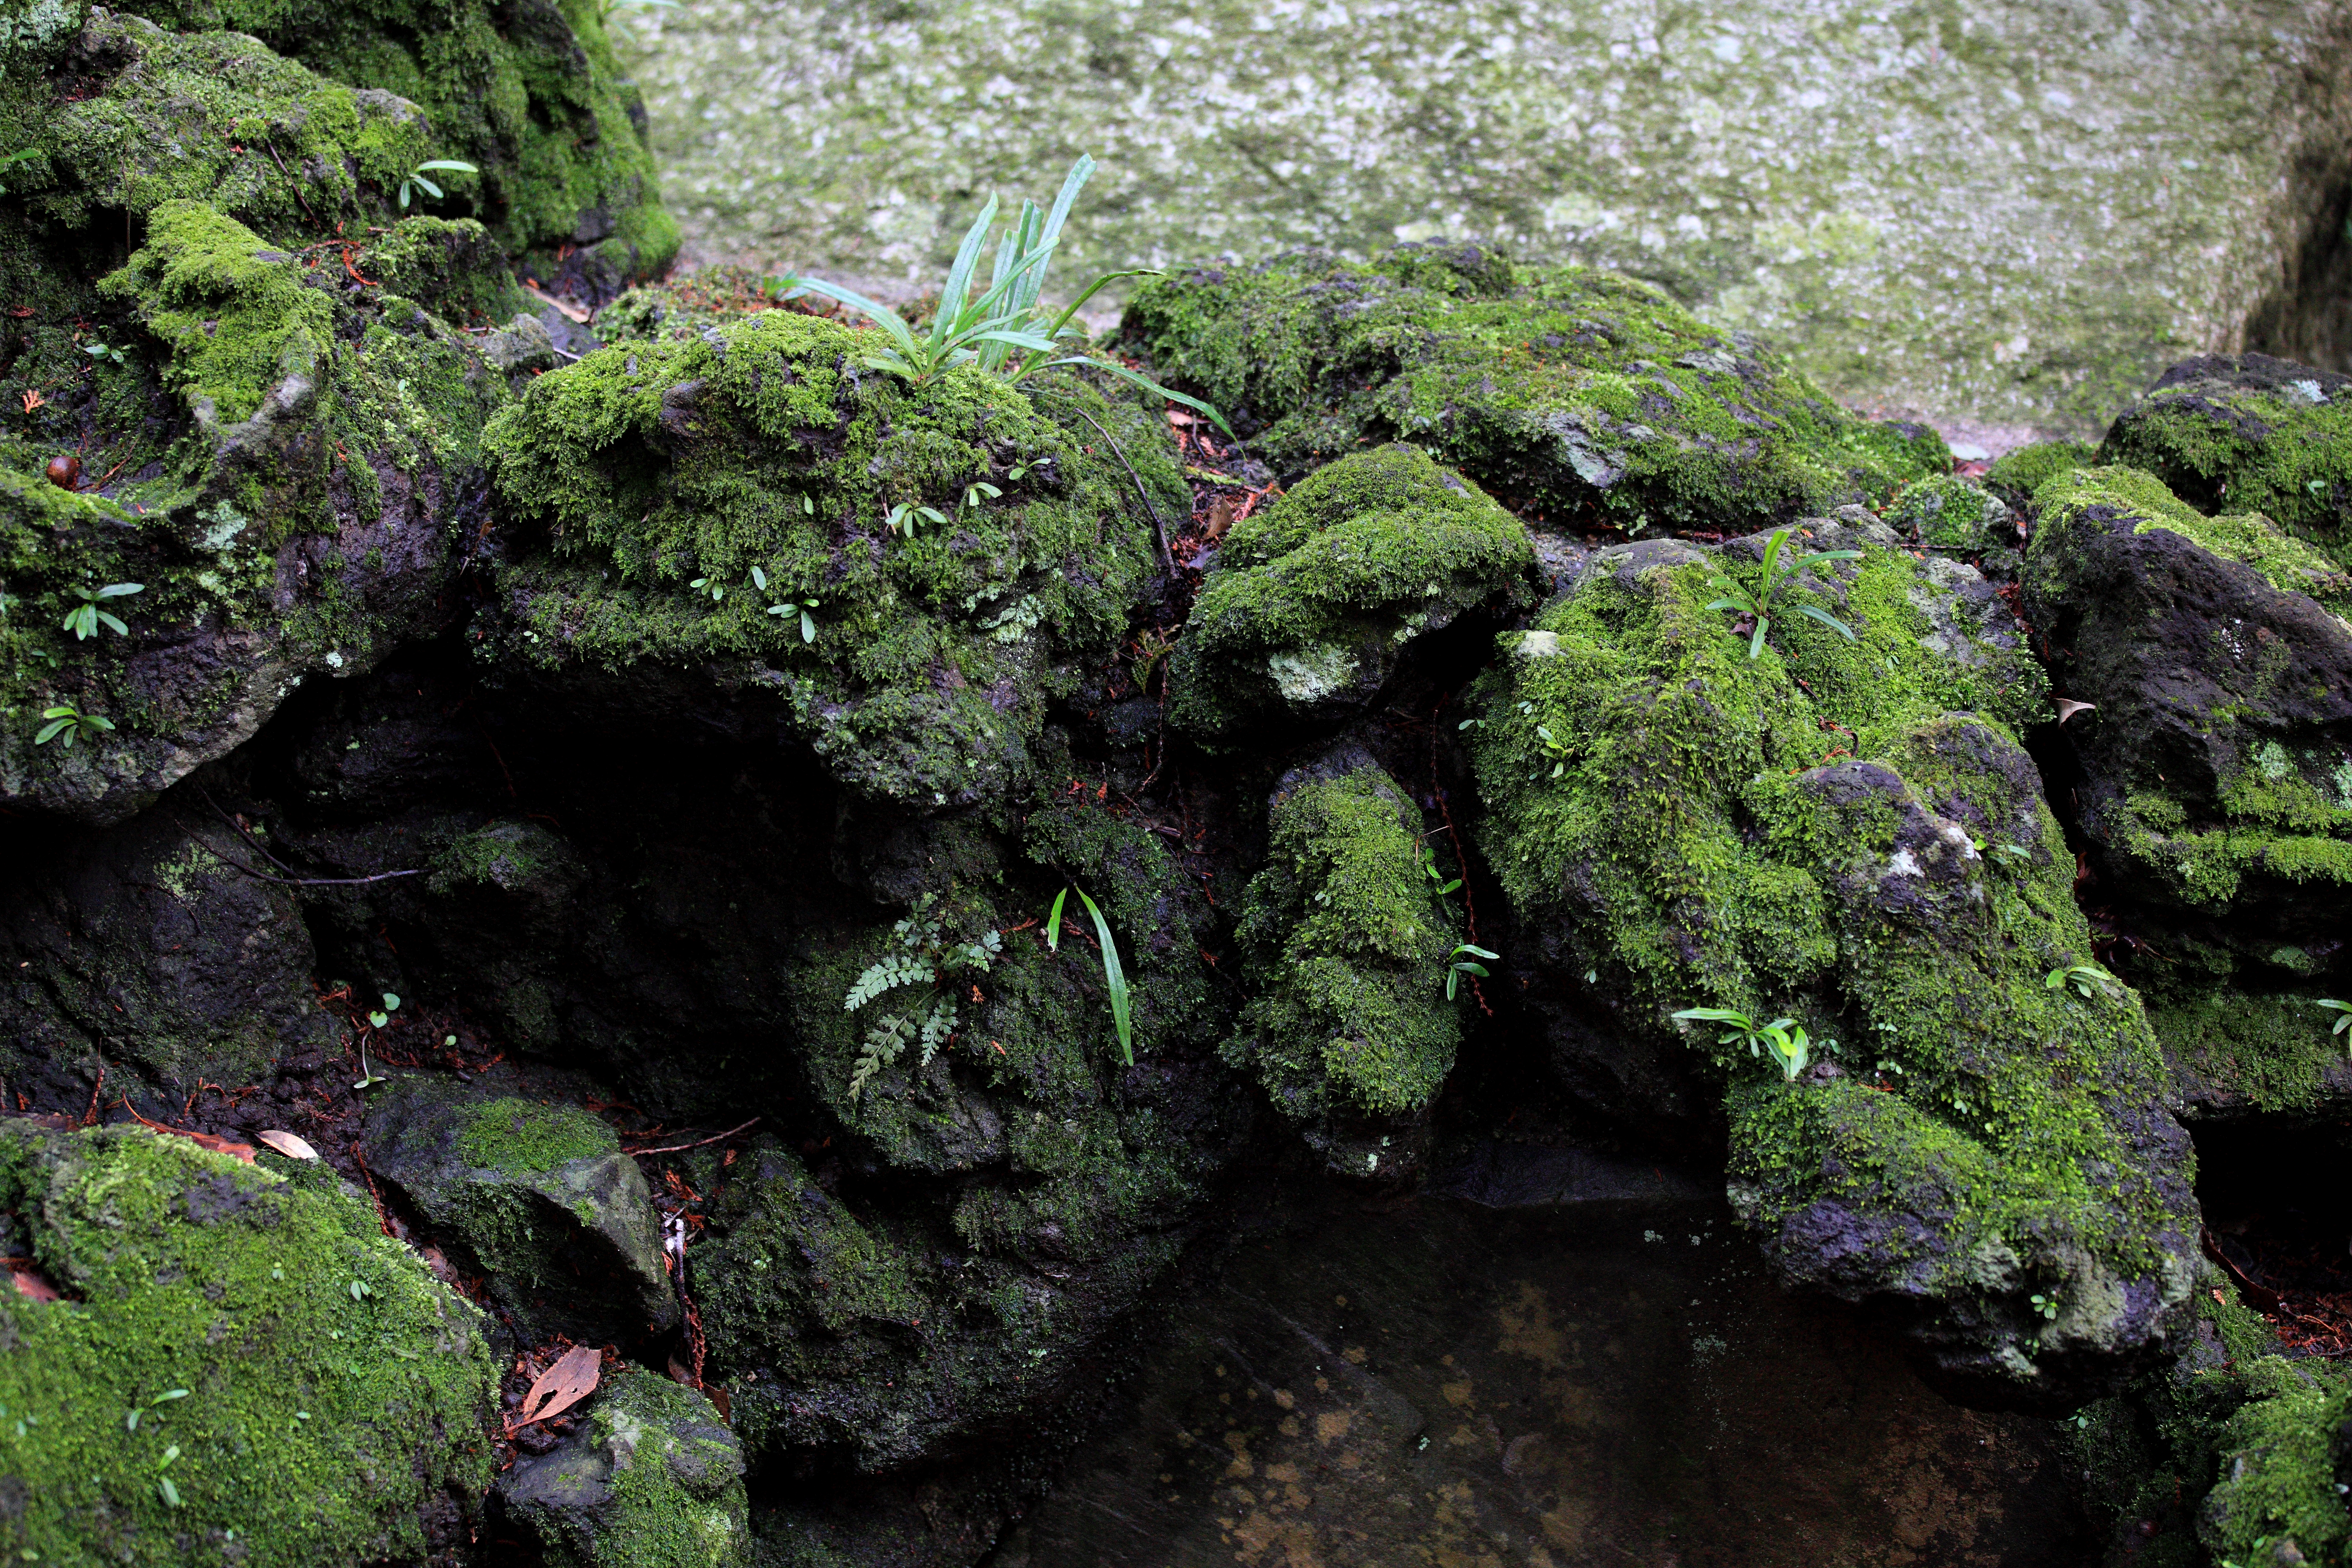
tree, nature, forest, rock, plant, leaf, flower, moss, stream, green, high, jungle, soil, flora, vegetation, rainforest, 5d, hires, woodland, habitat, markii, hi, res, resolution, old growth forest, natural environment, woody plant, land plant, non vascular land plant